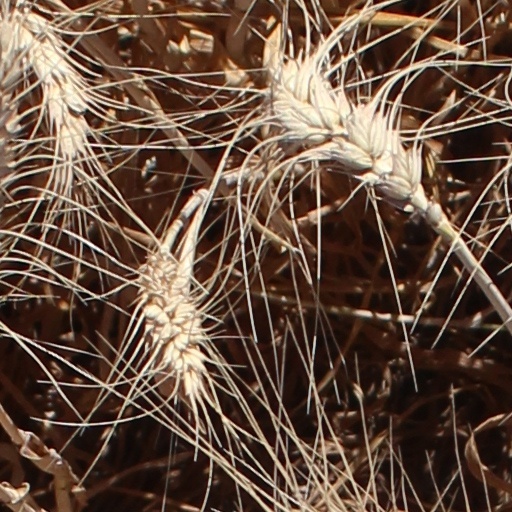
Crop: wheat